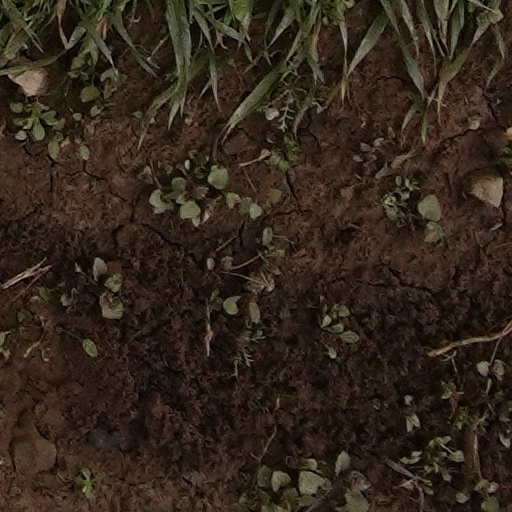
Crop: wheat